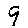
Label: 9